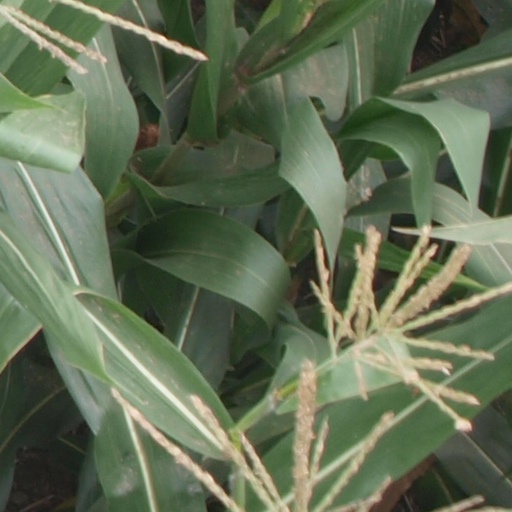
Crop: maize; corn